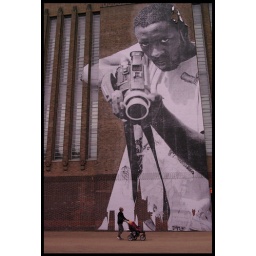
A paste-up image on the outer wall of the Tate Modern, created by the street artist 'JR' from Paris, France.